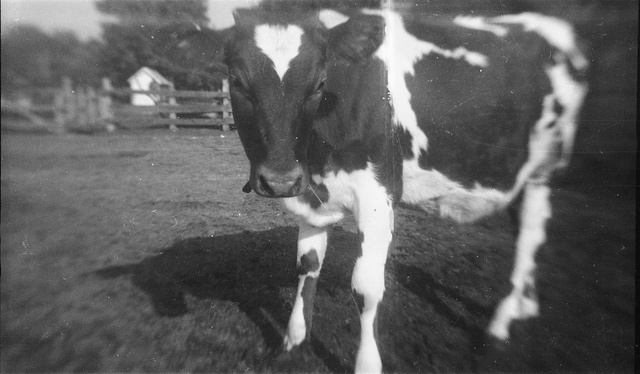
a big cow that is standing in a field
A dairy cow with a pensive look at the camera.
 a close up of a cow on a field
A cow standing in the middle of a field surrounded by a fence.
A cow standing in the grass near a fence.